William Parrott

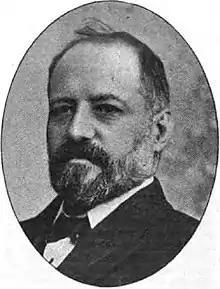
Parrott shortly before his death

William Parrott (18 December 1843 – 9 November 1905) was a British coalminer, trade union official and Liberal–Labour (Lib–Lab) politician.